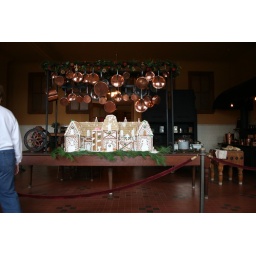
Gingerbread house in biltmore kitchen